The Runaway Bunny

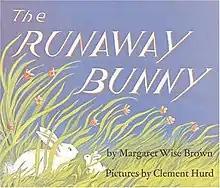

The Runaway Bunny is a 1942 picture book written by Margaret Wise Brown and illustrated by Clement Hurd. The plot deals with a small rabbit, who wants to run away. His mother, however, tells him that "if you run away, I will run after you."